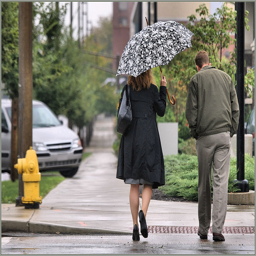
A man or woman crossing the road holding an umbrella.
a woman holding an umbrella and a man crossing the street
A woman holding an umbrella while walking next to a man.
A woman holds a decorative umbrella and walks with a man.
A woman holding an umbrella is walking on the sidewalk next to a man.